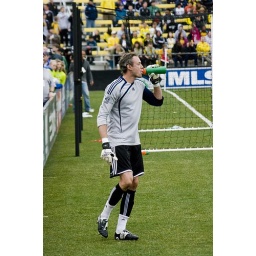
Hydration with the important side effect of delay and running out the clock are very important late in the match!!